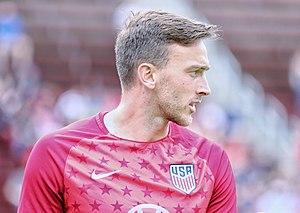
Tyler Miller, né le 12 mars 1993 à Woodbury au New Jersey, est un joueur américain de soccer. Il joue au poste de gardien de but au Minnesota United en Major League Soccer.